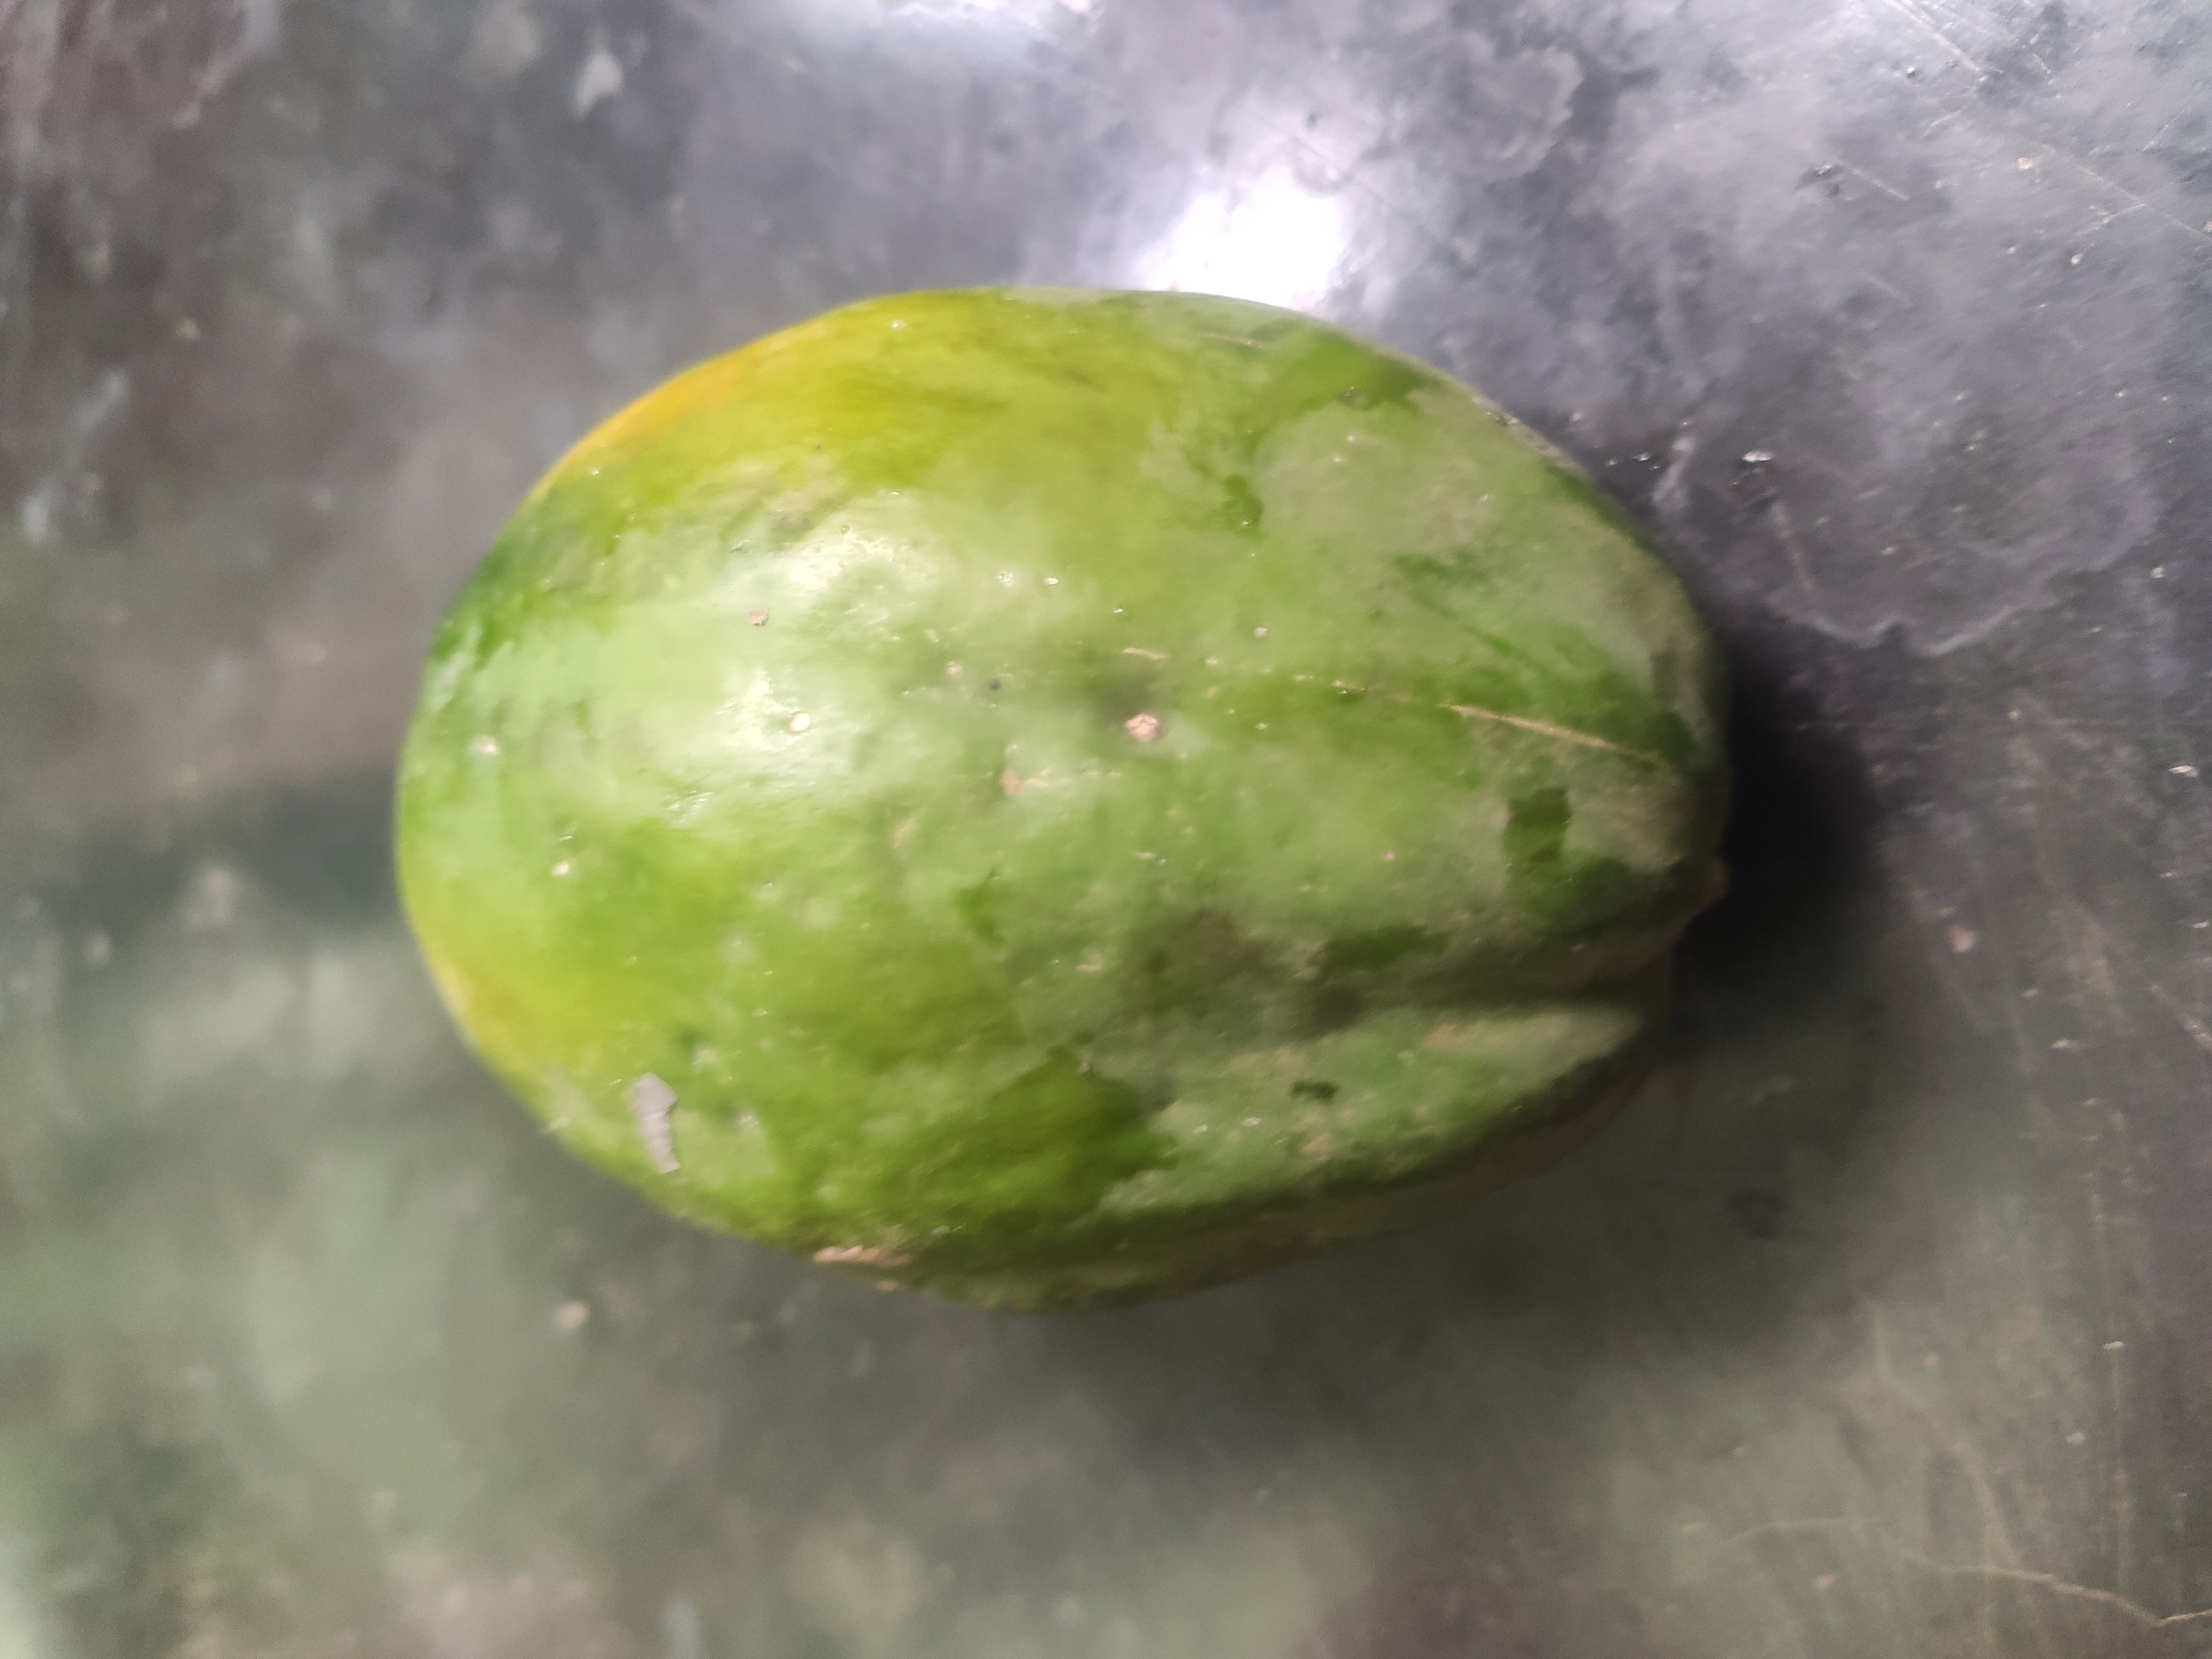
Fruit: papayas
Grade: 1st-grade